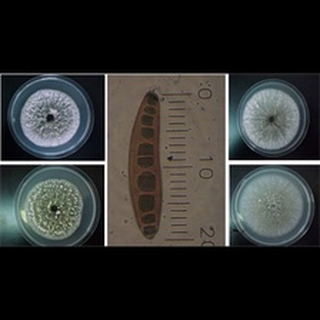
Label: wheat_common_root_rot